Get This

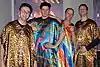
"Satiny Caftan" Day

On 15 October 2007, it was announced on-air that "Get This" would be finishing up at the end of 2007, with the final show being aired on 23 November. The reason cited was that Triple M would be concentrating on their breakfast shows., such as The Shebang in Sydney and a new, multi-million dollar Melbourne-based show presented by Peter Helliar and Myf Warhurst.